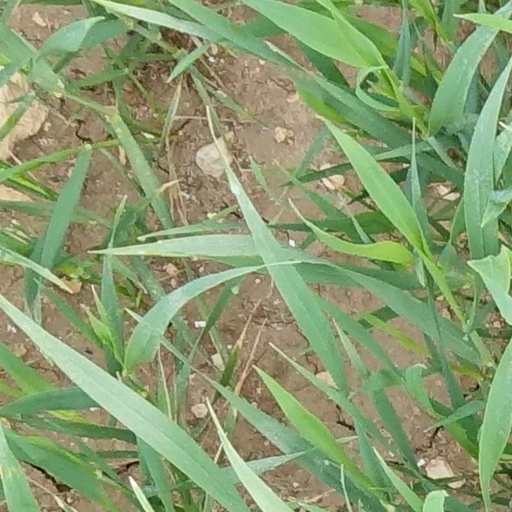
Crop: wheat